Posidonia Shale

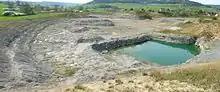
Former clay pit in Mistelgau

The Posidonia Shale has been a focus of scientific interest for the last 100 years. The first fossils were recorded in 1598 by the medical doctor Johannes Bauhin, who interpreted the local ammonites as "metallic things" in rocks and as "miraculous tricks" of nature, while the crinoids where interpreted as either huge flowers or heads of medusa, and evidencie of the biblical flood. Many people did important geological and paleontological research on the Swabian Posidonia Shale, including Carl Hartwig von Zieten (1785–1846), Eberhard Fraas (1862–1915), Bernhard Hauff senior (1866–1950) and Adolf Seilacher (1925–2014).